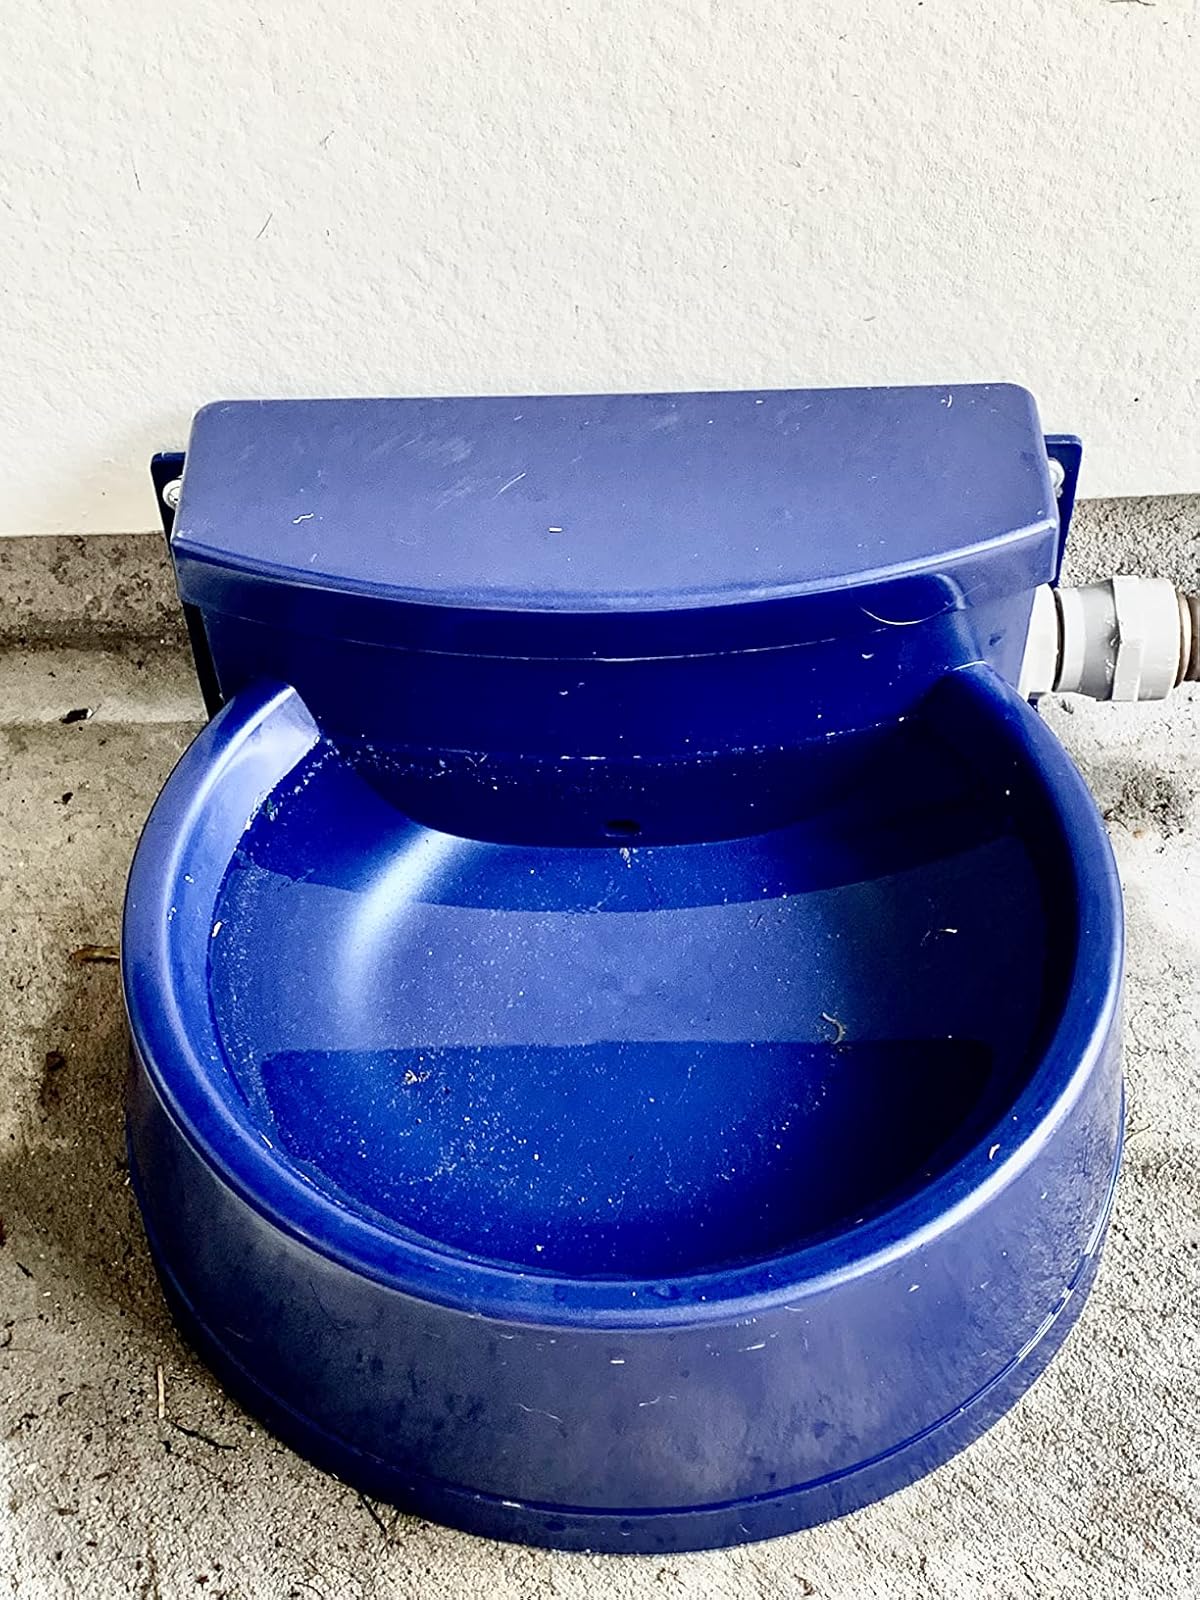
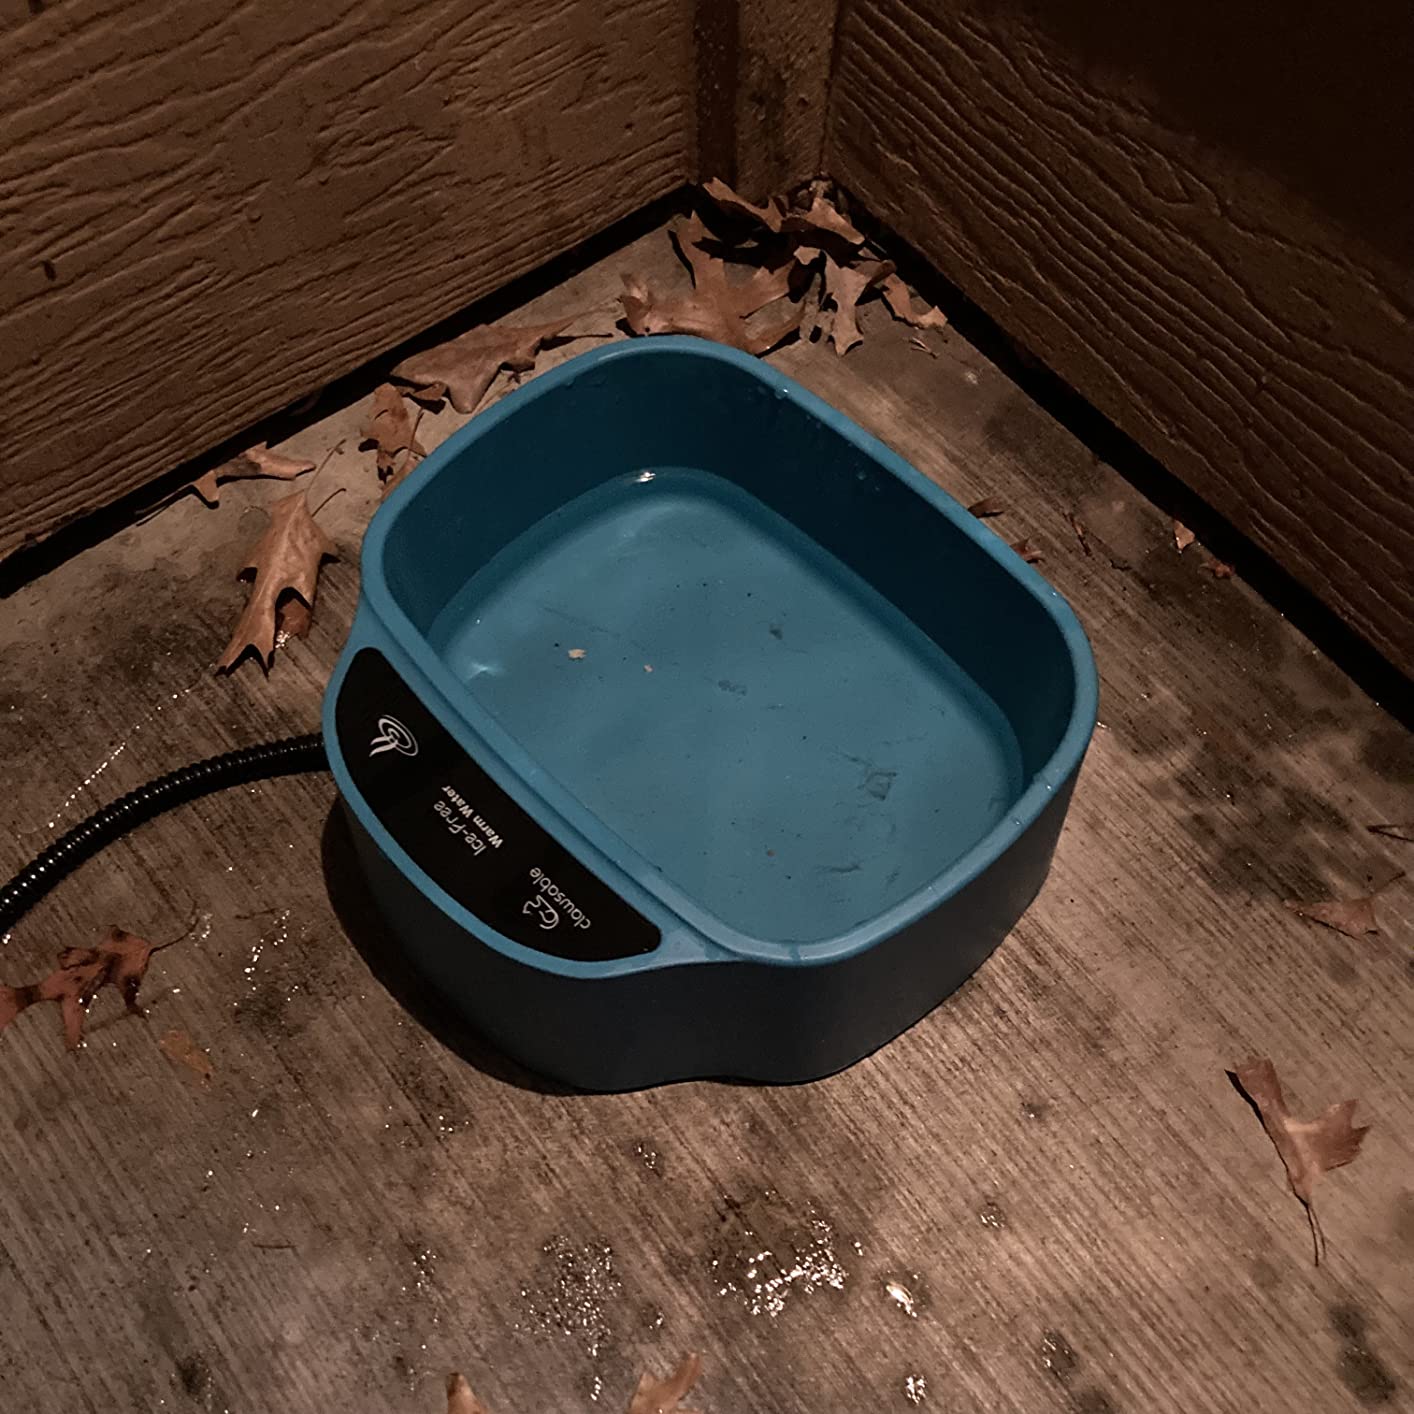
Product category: items_bowl
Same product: no